Woodlands Train Checkpoint

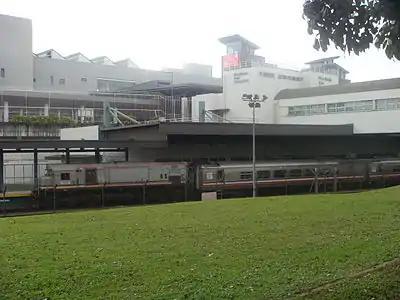
A KTM Intercity train at Woodlands Train Checkpoint

Woodlands Train Checkpoint (abbreviated as WTCP, also known as Woodlands CIQ) is a railway station and border checkpoint in Woodlands, Singapore. Located close to the Malaysia–Singapore border, the station is owned by Singapore's Immigration and Checkpoints Authority (ICA) and is operated by the Malaysian railway operator Keretapi Tanah Melayu (KTM) in agreement with the Singaporean authorities.